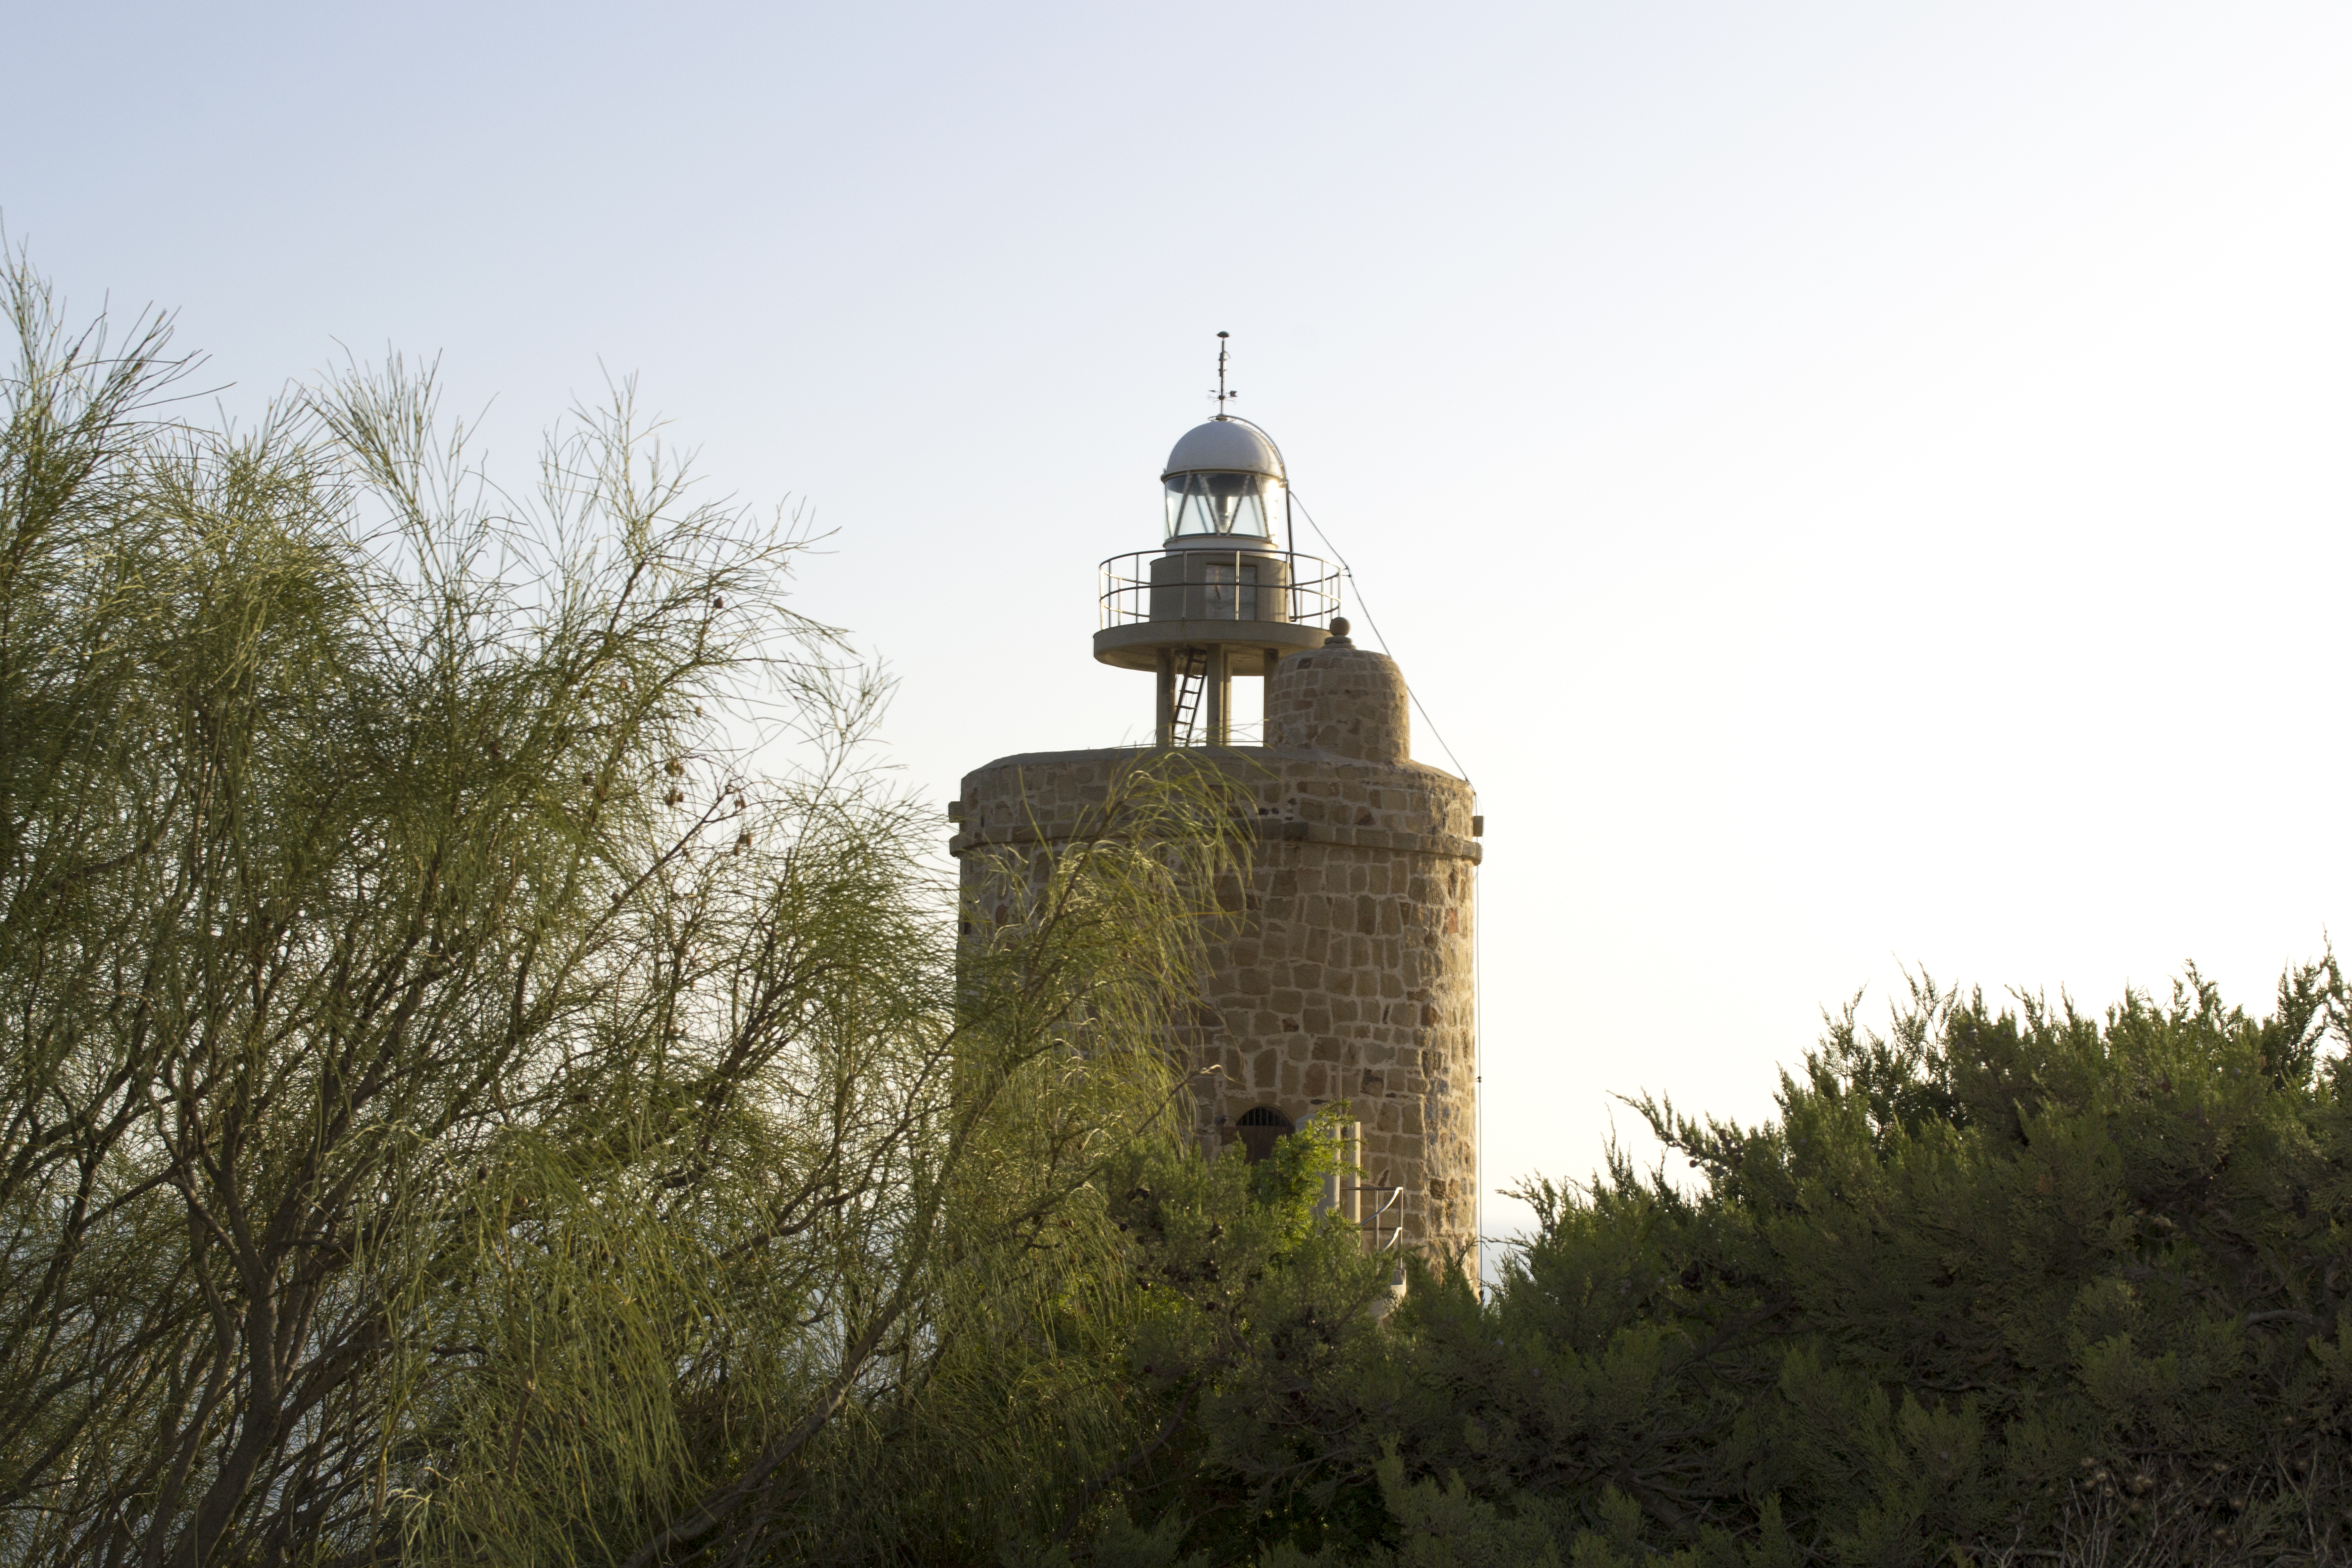
lighthouse, tower, sky, tree, building, grass